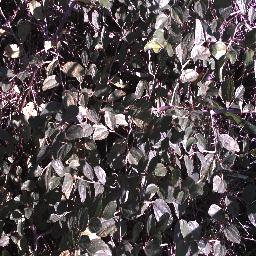
Label: chinee_apple